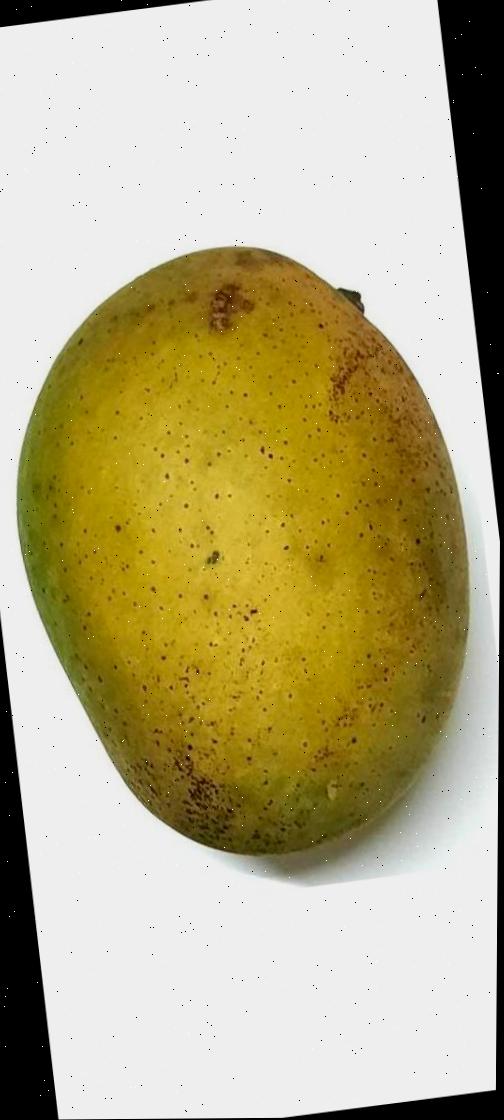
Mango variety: Shada